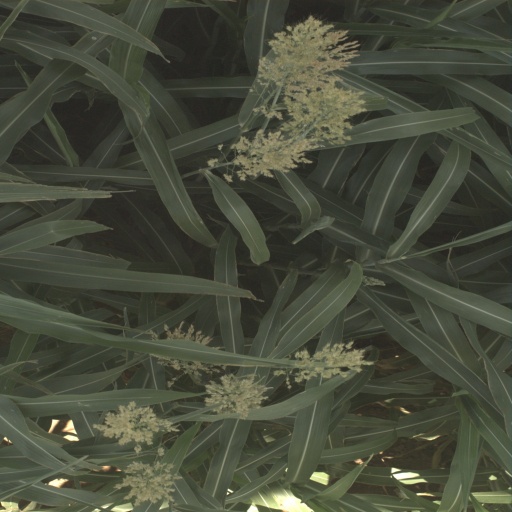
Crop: sorghum